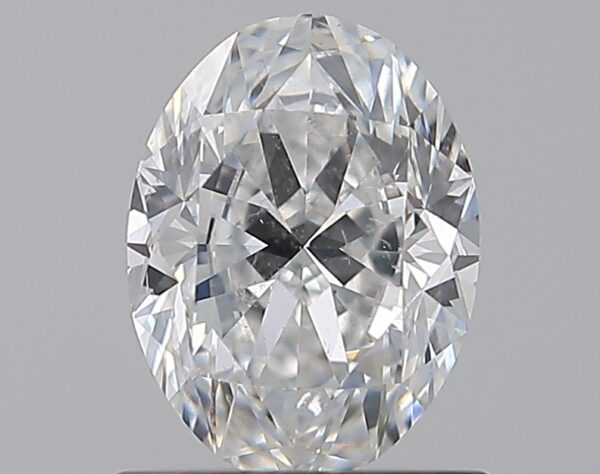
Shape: oval
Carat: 1.01
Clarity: SI1
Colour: E
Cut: VG
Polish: EX
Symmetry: EX
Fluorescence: N
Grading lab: GIA
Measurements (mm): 7.35 x 5.52 x 3.62